Henry T. Backus

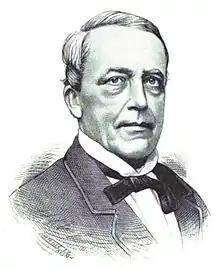

Henry Titus Backus (April 4, 1809 – July 13, 1877) was an American politician from the U. S. state of Michigan and judge from the Arizona Territory.